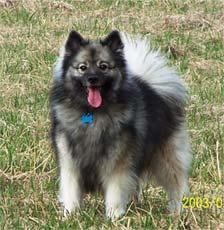
keeshond